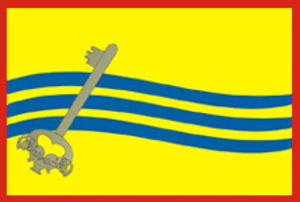
Houïva ou Gouïva est une commune urbaine de l'oblast de Jytomyr, en Ukraine. Sa population s'élevait à 1 436 habitants en 2013.
Ozerne ou Oziornoïe est une commune urbaine de l'oblast de Jytomyr, en Ukraine. Sa population s'élevait à 5 854 habitants en 2013.
Novohouïvynske ou Novogouïvinskoïe est une commune urbaine de l'oblast de Jytomyr, en Ukraine. Sa population s'élevait à 5 259 habitants en 2013.